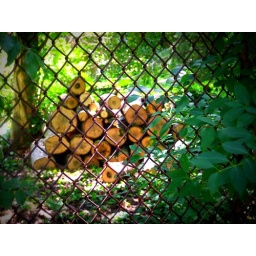
I took this near a lake near me house. This is a backyard of a house that was pretty freaky.